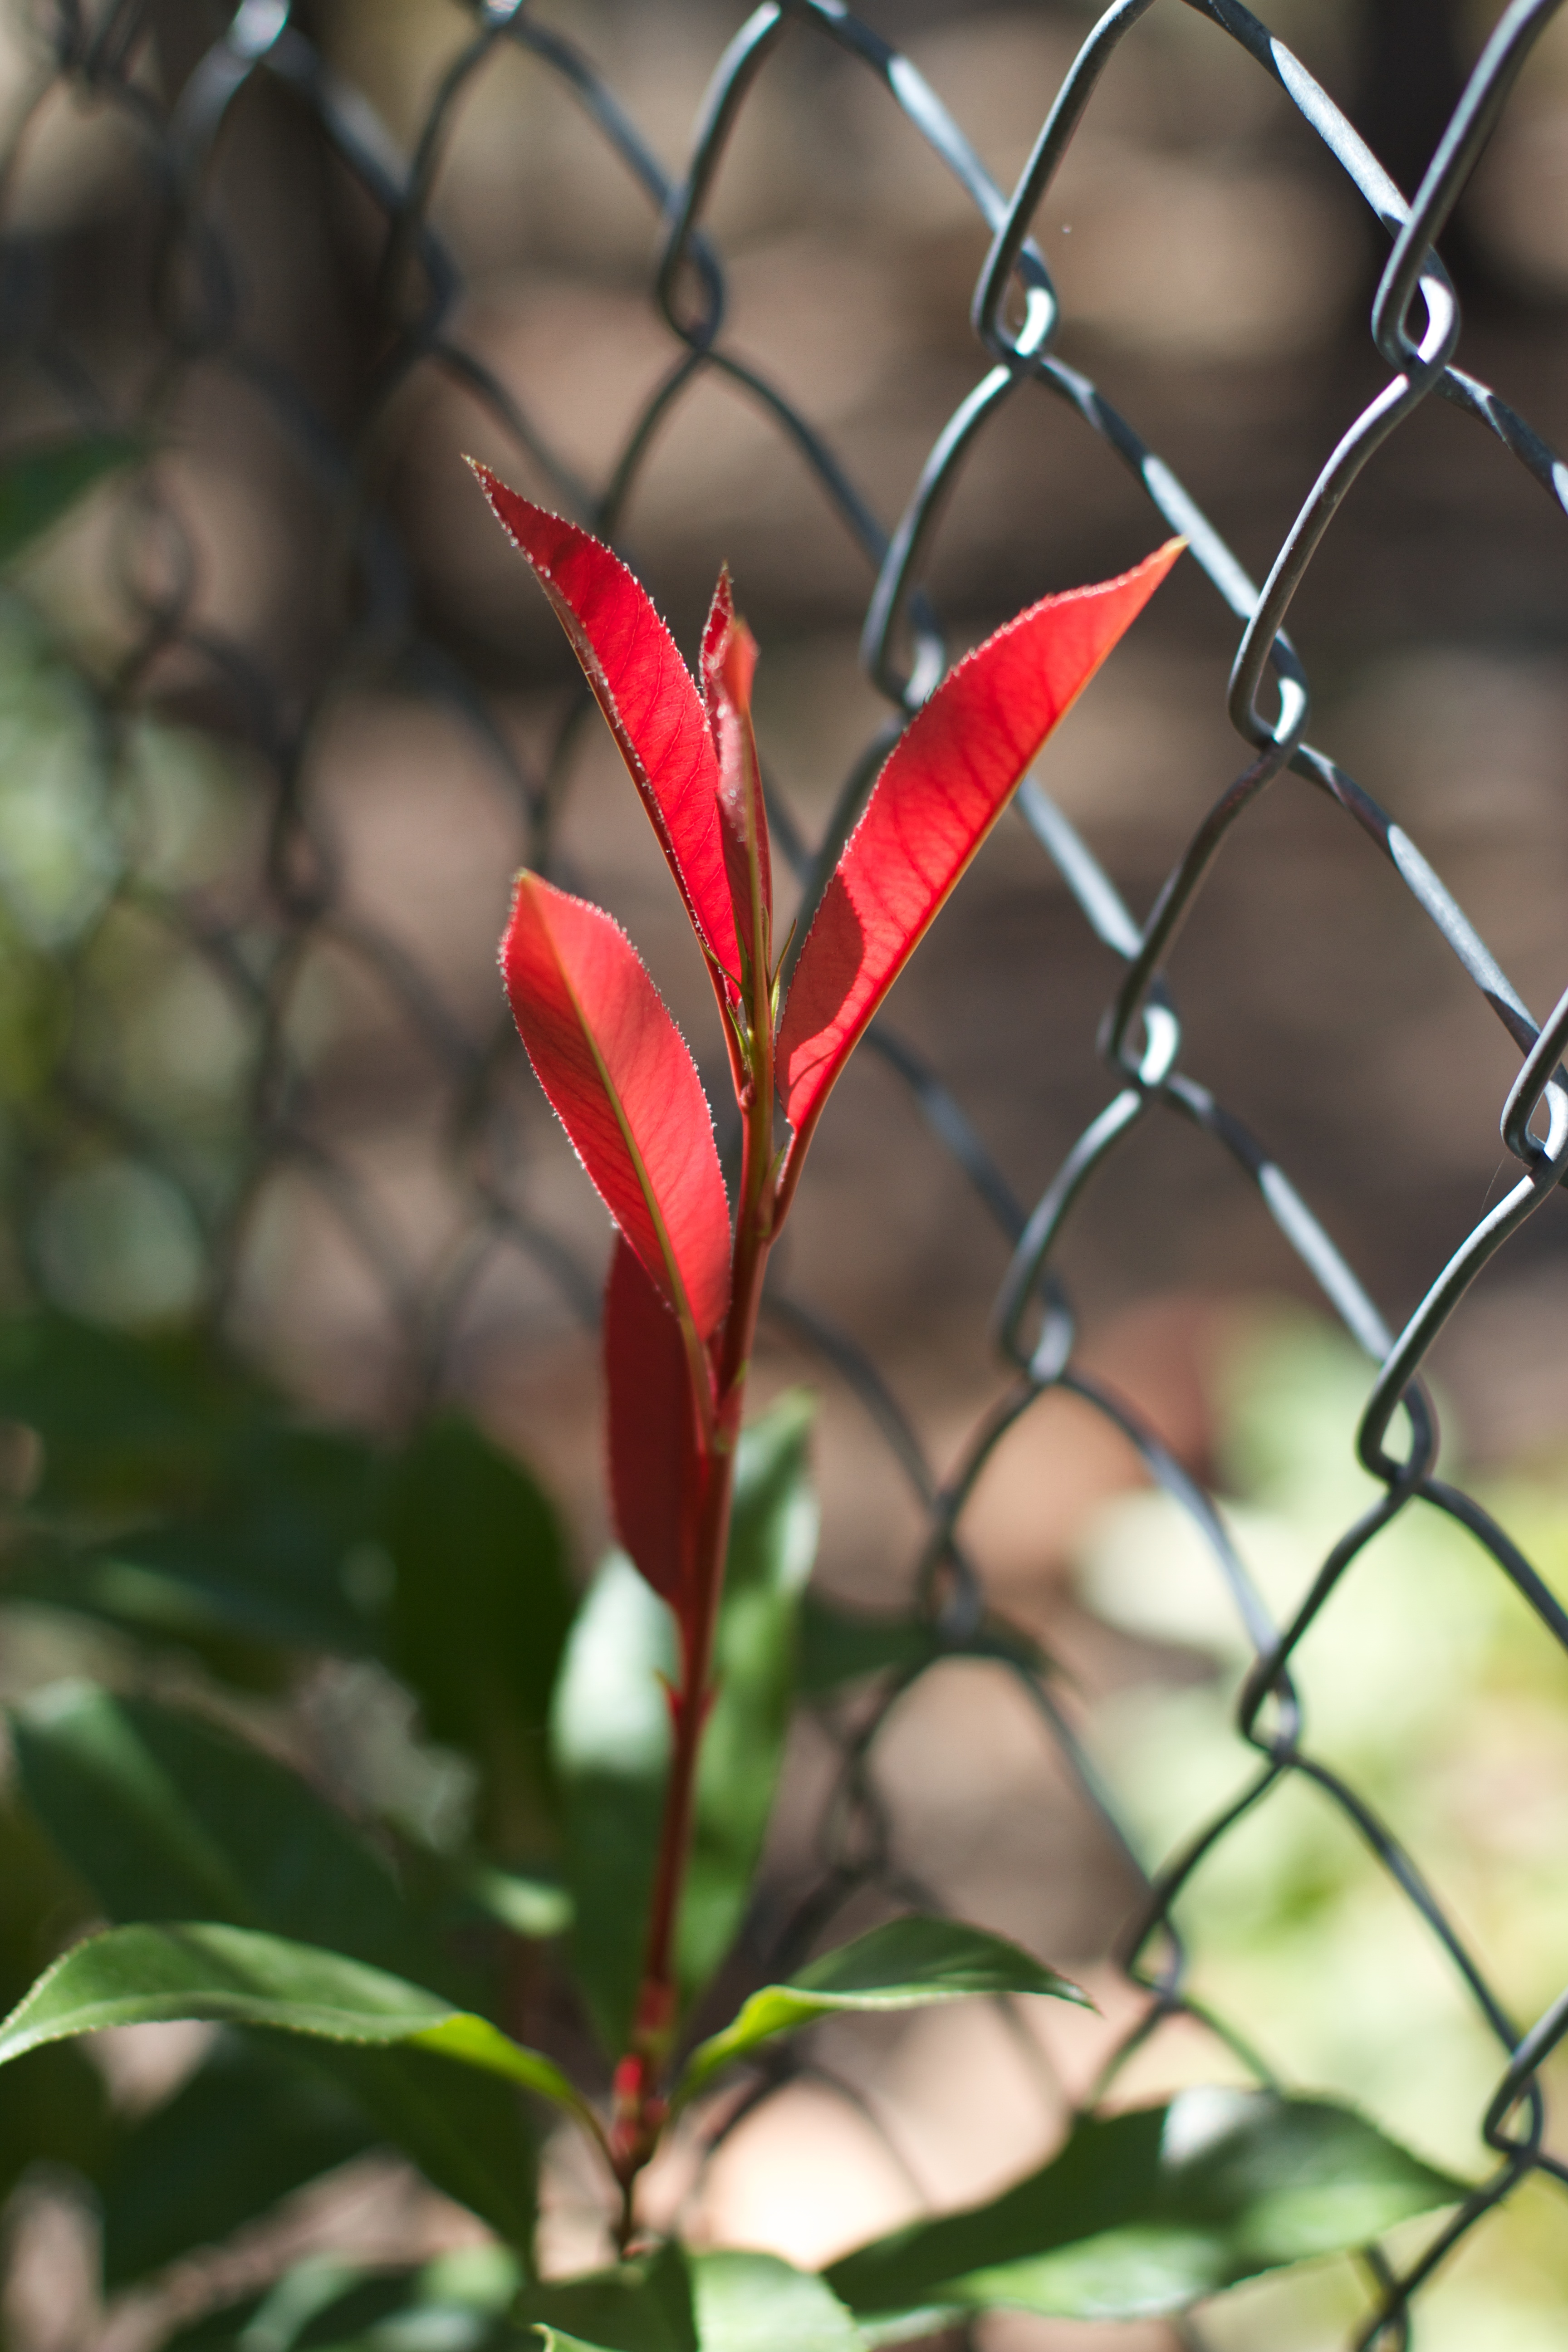
nature, branch, blossom, plant, sunlight, leaf, flower, petal, red, autumn, botany, flora, strawberry, arizona, close up, macro photography, flowering plant, plant stem, land plant